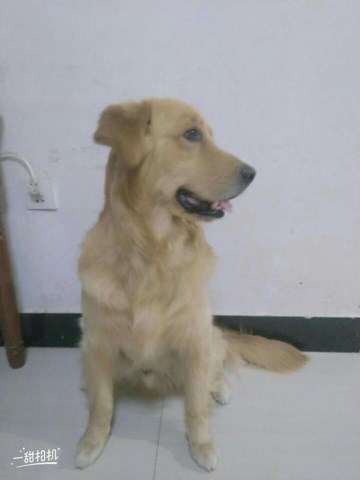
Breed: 5355-n000126-golden_retriever